Amy Poehler

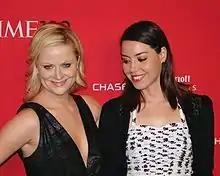
Poehler with "Parks and Recreation" co-star Aubrey Plaza at the 2012 "Time" 100 gala

In 2008, she starred in "Baby Mama", which reunited her with Tina Fey. Poehler plays trashy Angie Ostrowiski, who is hired by Fey's Kate to be her child's surrogate mother. The film opened on April 25, 2008, and was the number one movie at the box office in its opening weekend. The film went on to gross over $60 million at the U.S. box office. During this period she also acted in live-action films "Envy" (2004), "Southland Tales" (2006), "Tenacious D in The Pick of Destiny" (2006), "Blades of Glory" (2007), "Mr. Woodcock" (2007), "Hamlet 2" (2008), "Spring Breakdown" (2009) as well as voice roles in films including "Shrek the Third" (2007), "Horton Hears a Who!" (2008), "", "Monsters vs. Aliens" (both 2009).